Table tennis at the 2012 Summer Olympics – Men's team

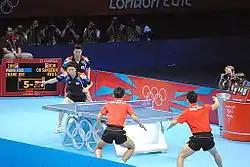
Top two seeded China and South Korea met in the gold medal match

The men's team table tennis event was part of the table tennis programme at the 2012 Summer Olympics in London. The event took place from Friday 3 August to Wednesday 8 August 2012 at ExCeL London. The tournament was a single elimination tournament with a third place playoff played between the two losing semi-finalists.